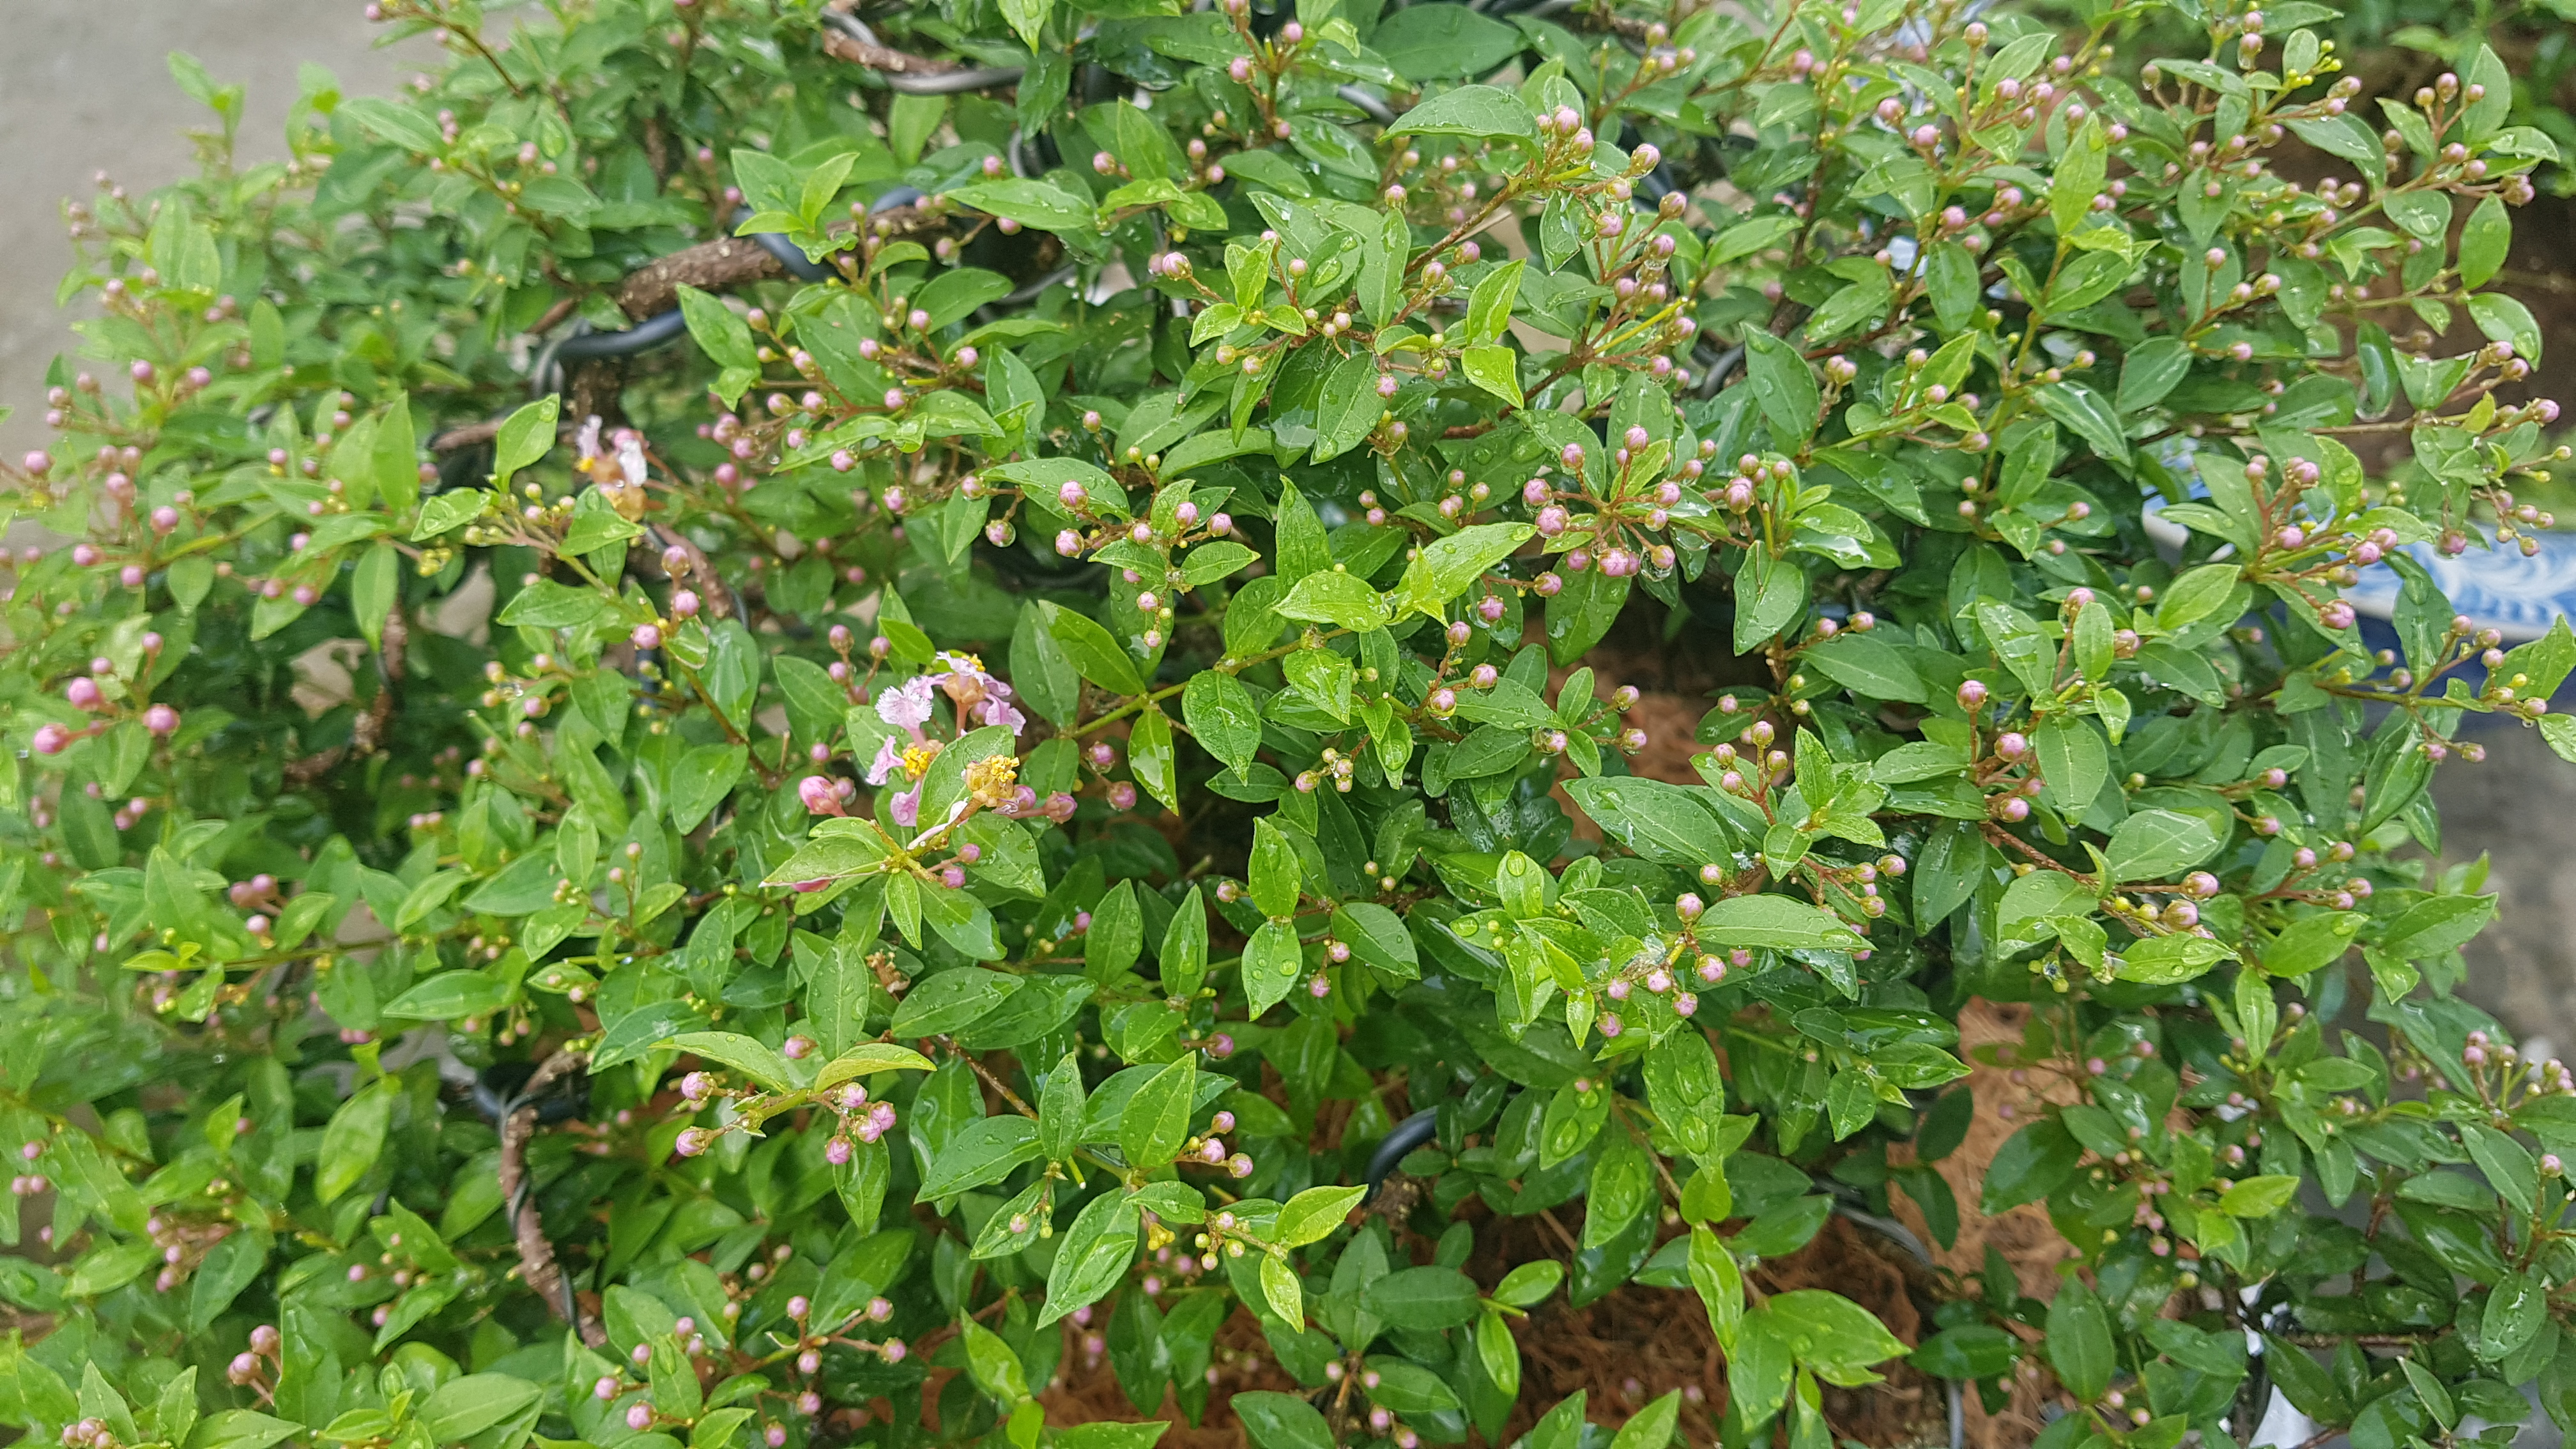
green, flower, flowering plant, plant, groundcover, shrub, herb, subshrub, impatiens, lantana